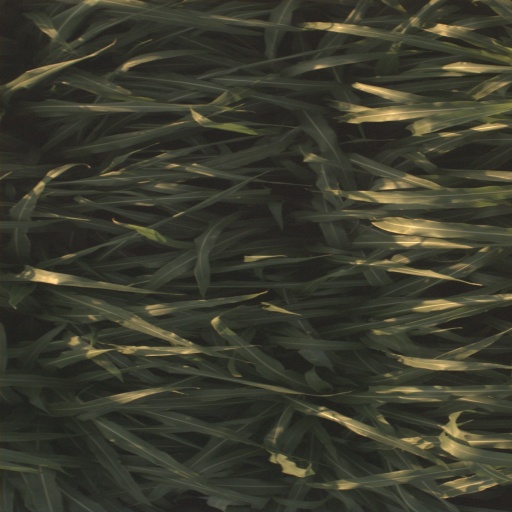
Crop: sorghum